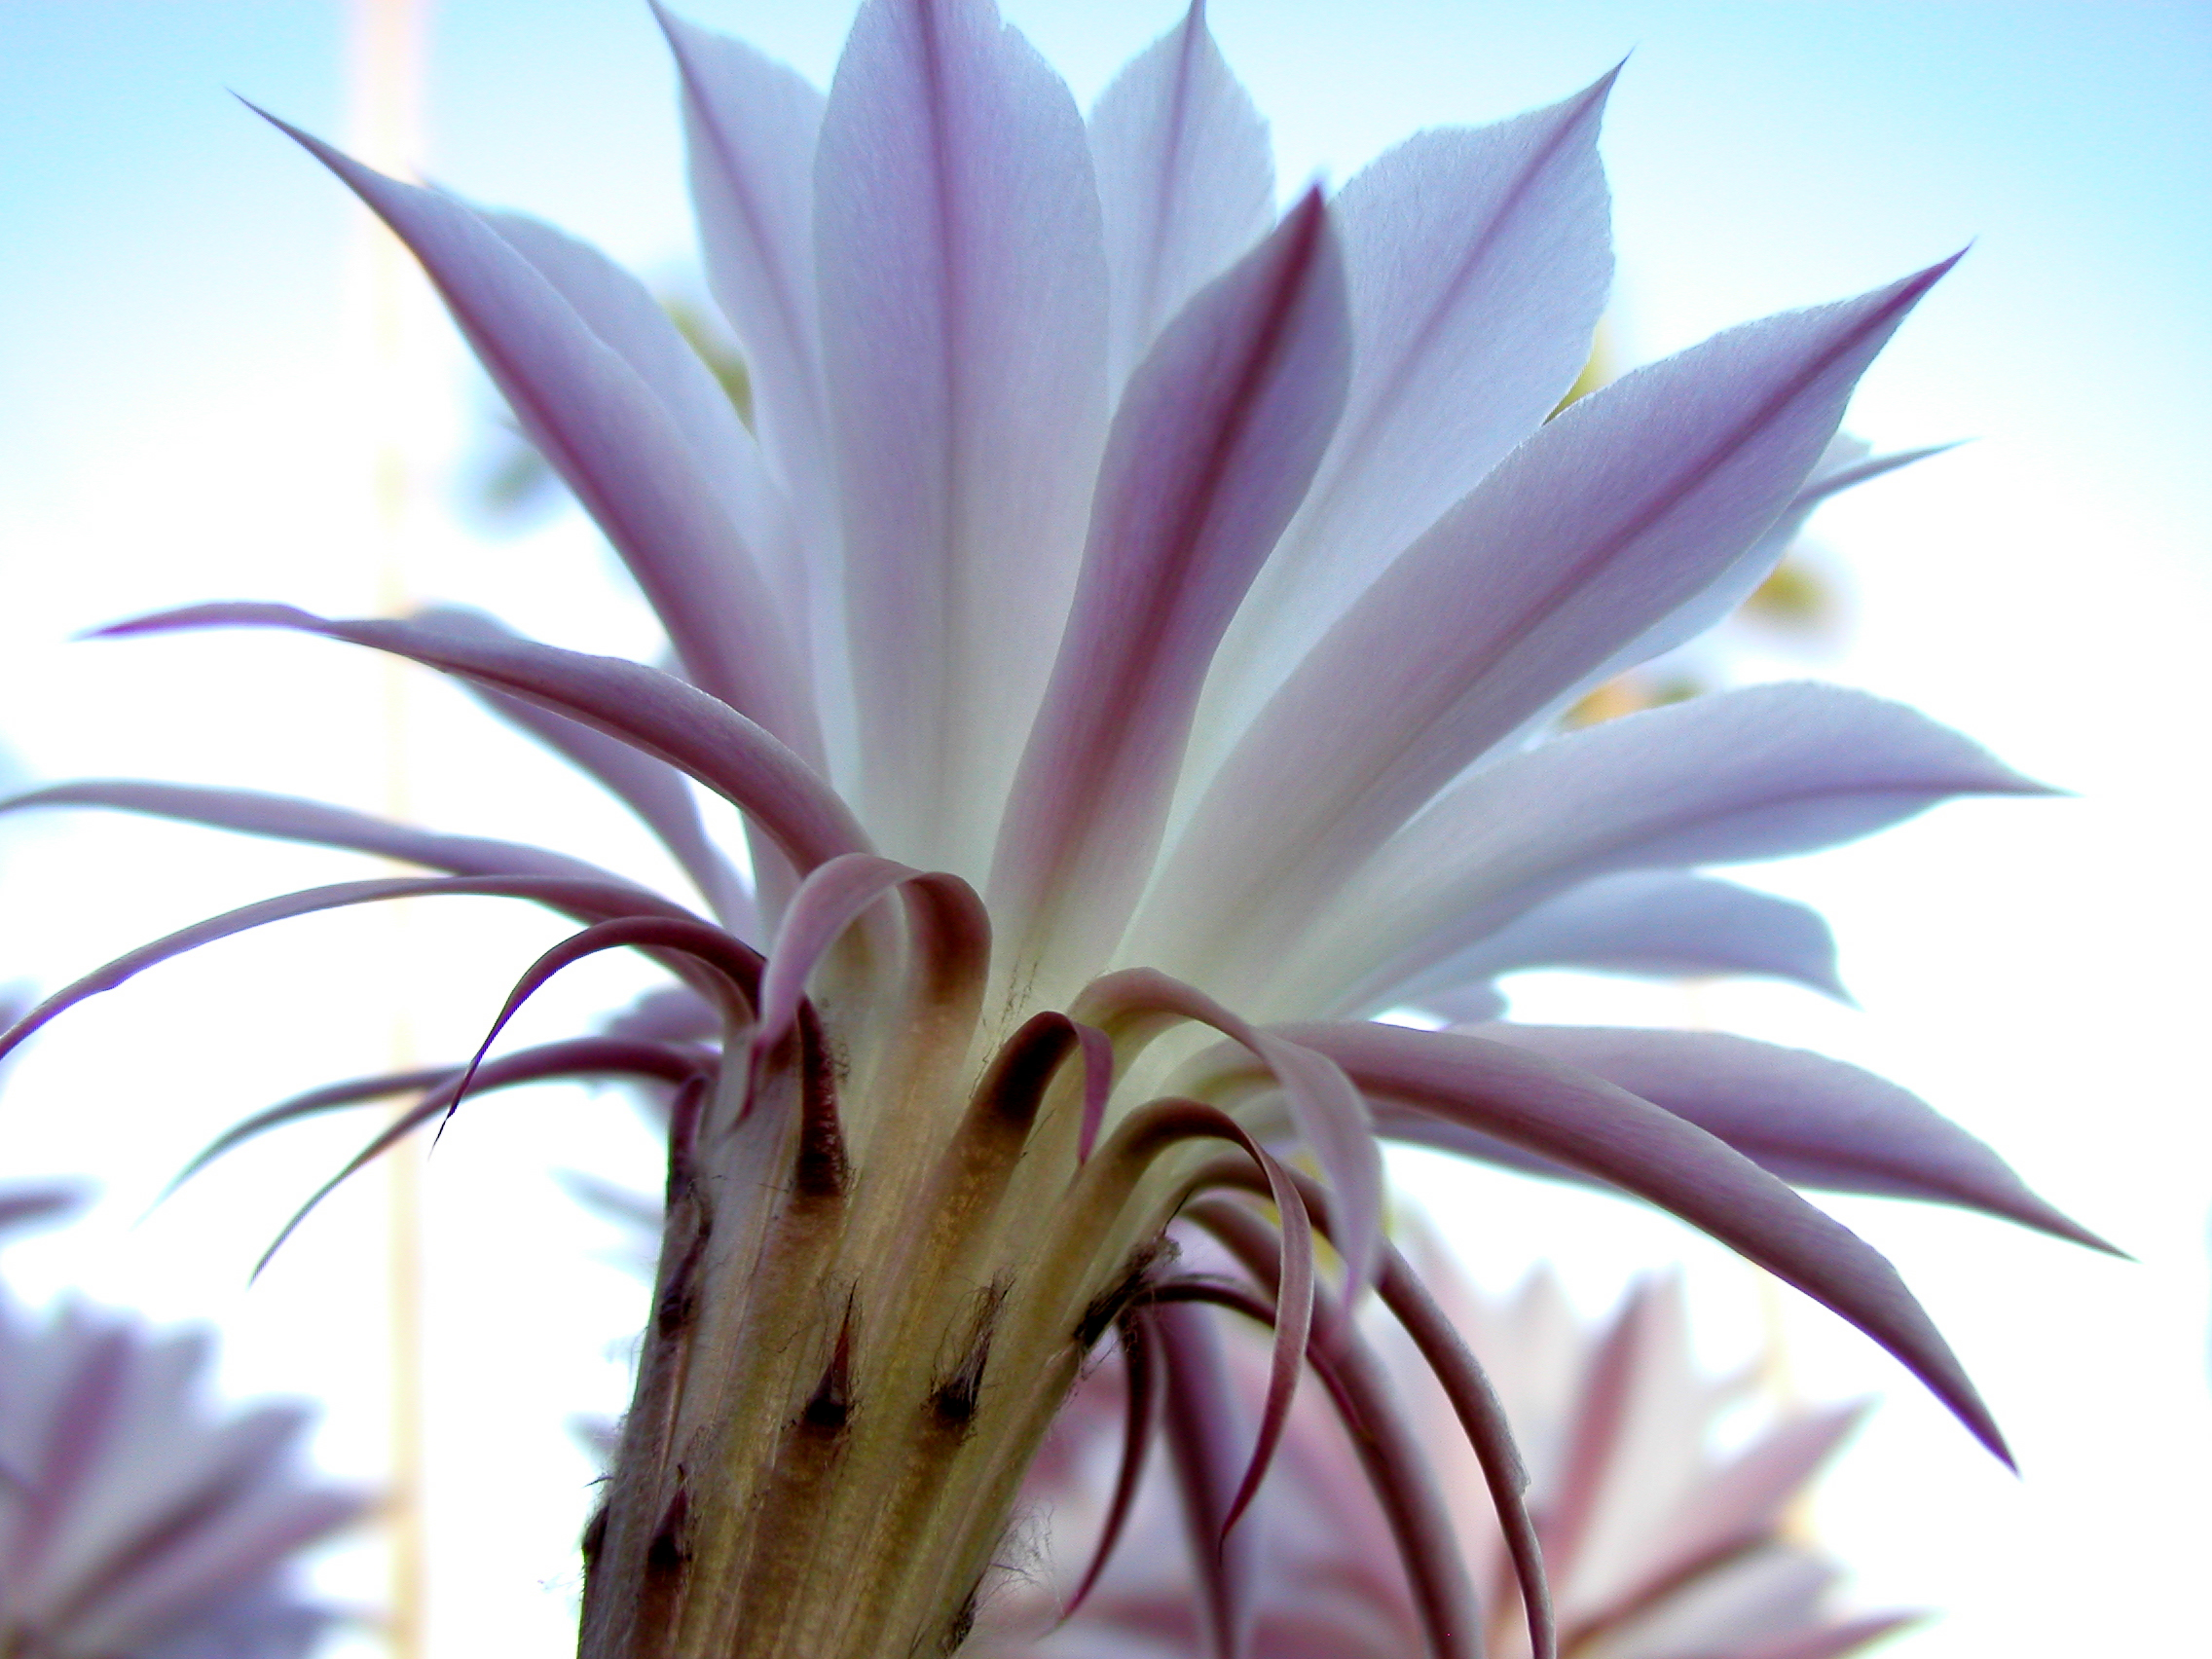
cactus, plant, desert, flower, petal, botany, flora, close up, macro photography, flowering plant, plant stem, land plant